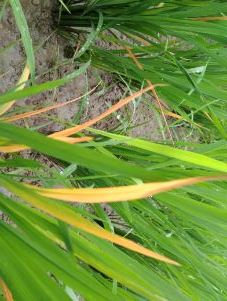
Disease: Tungro